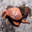
Label: cra